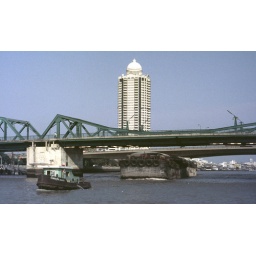
Tug boat and barge, passing under a bridge in Bankok. Thailand.